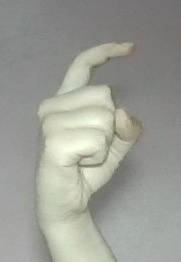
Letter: ra